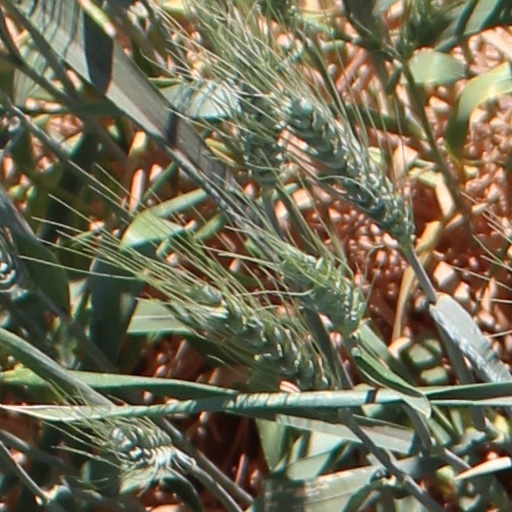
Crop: wheat